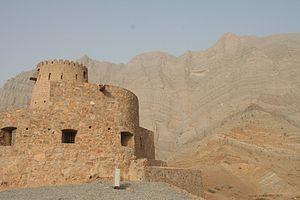
Tibat est une localité côtière du Golfe d'Oman, située au Nord-Ouest du Sultanat d'Oman, dans le Gouvernorat de Moussandam à la frontière avec les Émirats arabes unis.